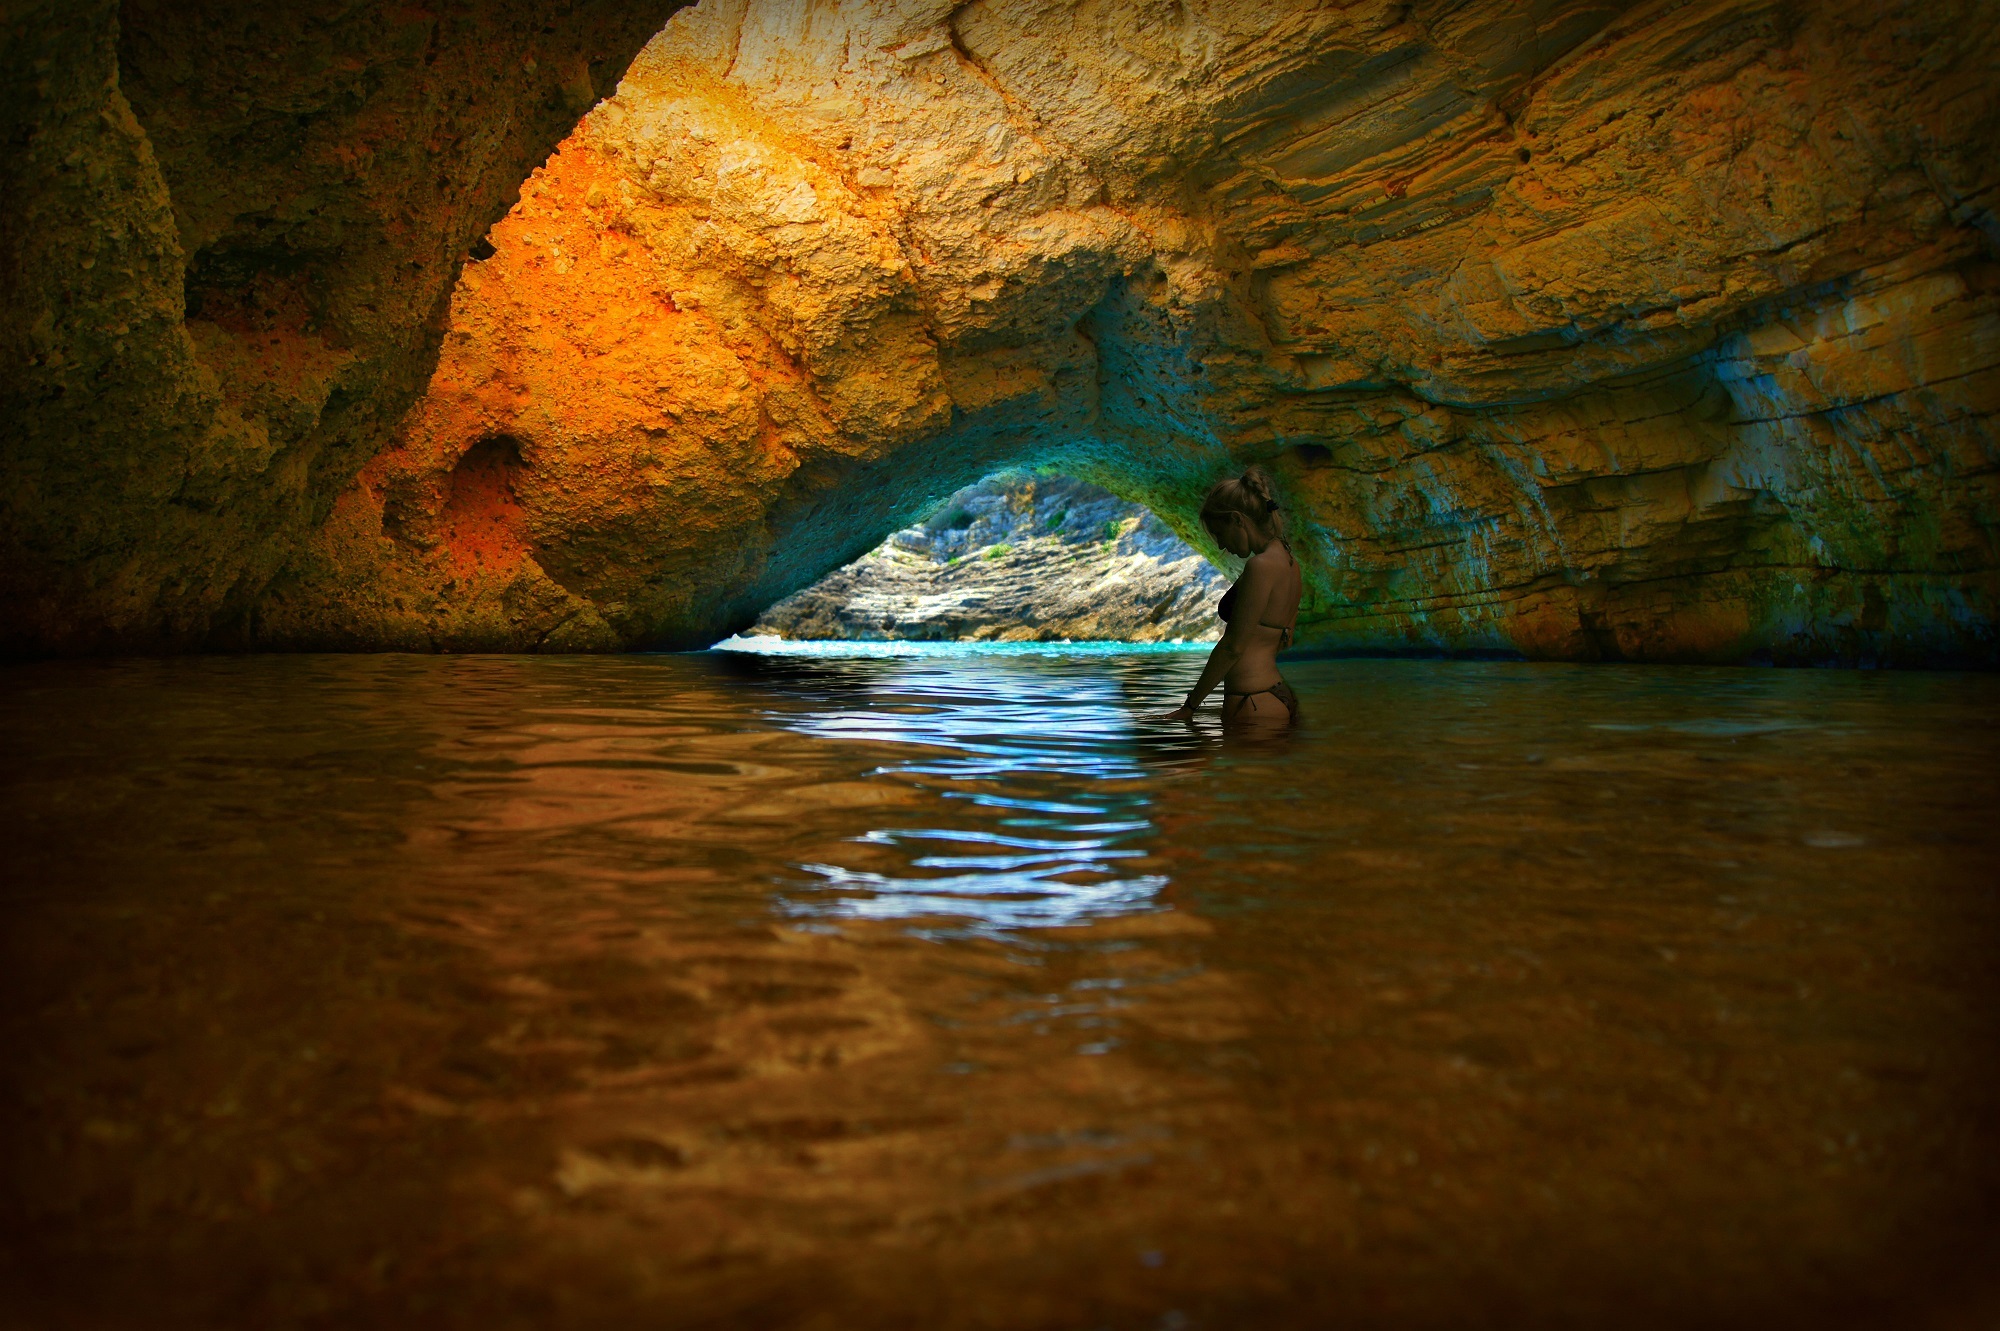
landscape, coast, water, rock, ocean, woman, coastal, profile, formation, female, standing, cave, reflection, scenic, colorful, grotto, bikini, outdoors, geology, limestone, landform, sea cave, geographical feature